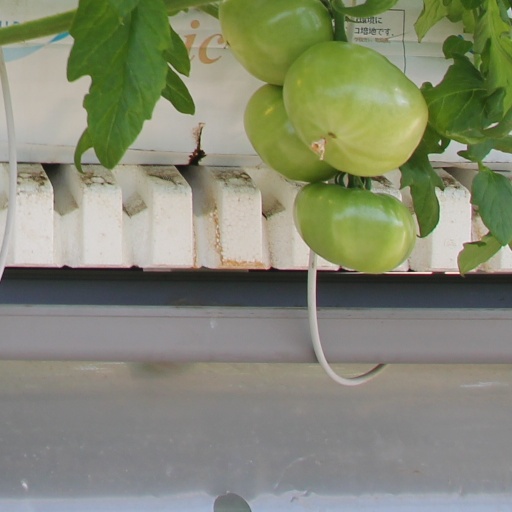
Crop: tomato